Horton Hospital

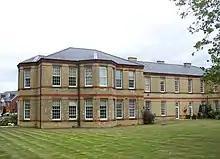
A former ward block now converted to residential use seen in 2009.

The hospital was designed for the London County Council by George Thomas Hine, consultant architect to the Commissioners in Lunacy to the London County Council), following a Compact Arrow plan first used at Bexley Asylum at Bexley in Kent. It was opened in 1902 and was the second hospital in the Epsom Cluster, a group of five mental institutions on the Horton Estate to the west of Epsom.